Rear flank downdraft

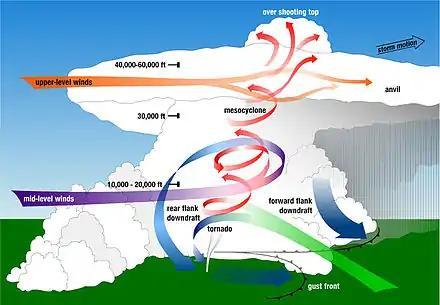
Air circulation in a supercell thunderstorm, including the rear flank downdraft

The rear flank downdraft (RFD) is a region of dry air wrapping around the back of a mesocyclone in a supercell thunderstorm. These areas of descending air are thought to be essential in the production of many supercellular tornadoes. Large hail within the rear flank downdraft often shows up brightly as a hook on weather radar images, producing the characteristic "hook echo", which often indicates the presence of a tornado.